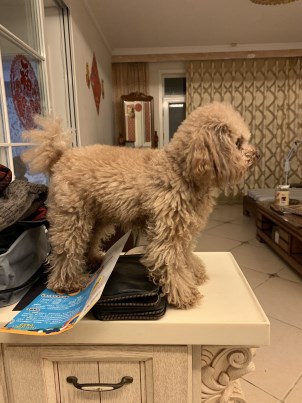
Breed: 7449-n000128-teddy